Indilimma

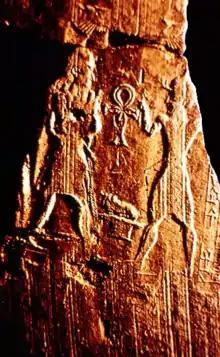
Indilimma's son Maratewari (left) receiving an "ankh" from a Yamhadite god

Indilimma, previously read Indilimgur, was likely the last king of Ebla, in modern Syria, reigning around 1600 BCE.